Jim Walker (Scottish footballer)

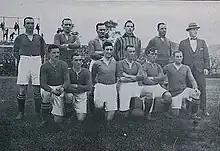
Third Lanark team during 1923 tour – Walker kneeling, far left

James Walker was a Scottish professional footballer who made over 180 appearances as an inside forward in the Scottish League for Third Lanark. He took part in the club's off-season tour of South America in 1923. He also played for Dundee United and Queen's Park.